Eaglescliffe

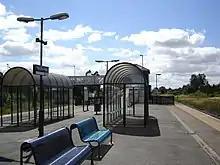
station

Eaglescliffe is part of the Stockton South Parliamentary Constituency which is currently represented in the House of Commons by Matt Vickers (Conservative) who won the 2019 general election by a majority of 5,260. The previous MP was Dr Paul Williams (Labour), "a local GP" (2017–2019). A previous MP is James Wharton (2010–2017) the former Conservative Minister for Northern Powerhouse. The lowest tier of local government is Egglescliffe and Eaglescliffe parish council.